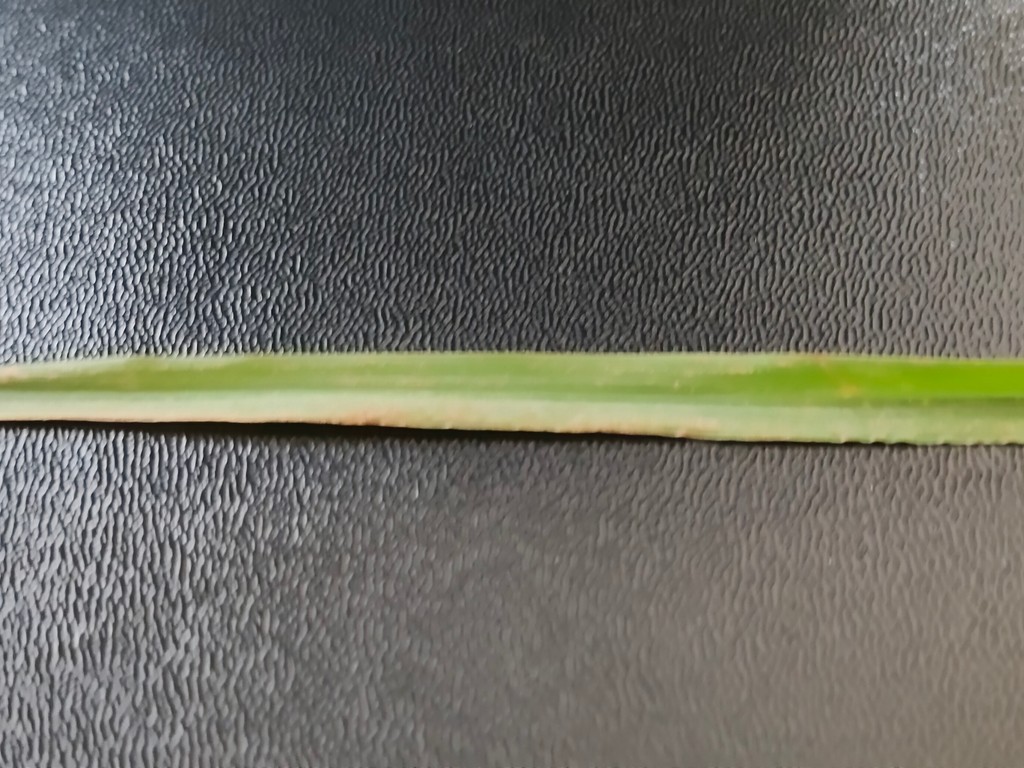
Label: Unhealthy